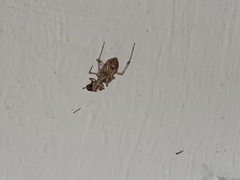
Species: Parasteatoda_tepidariorum